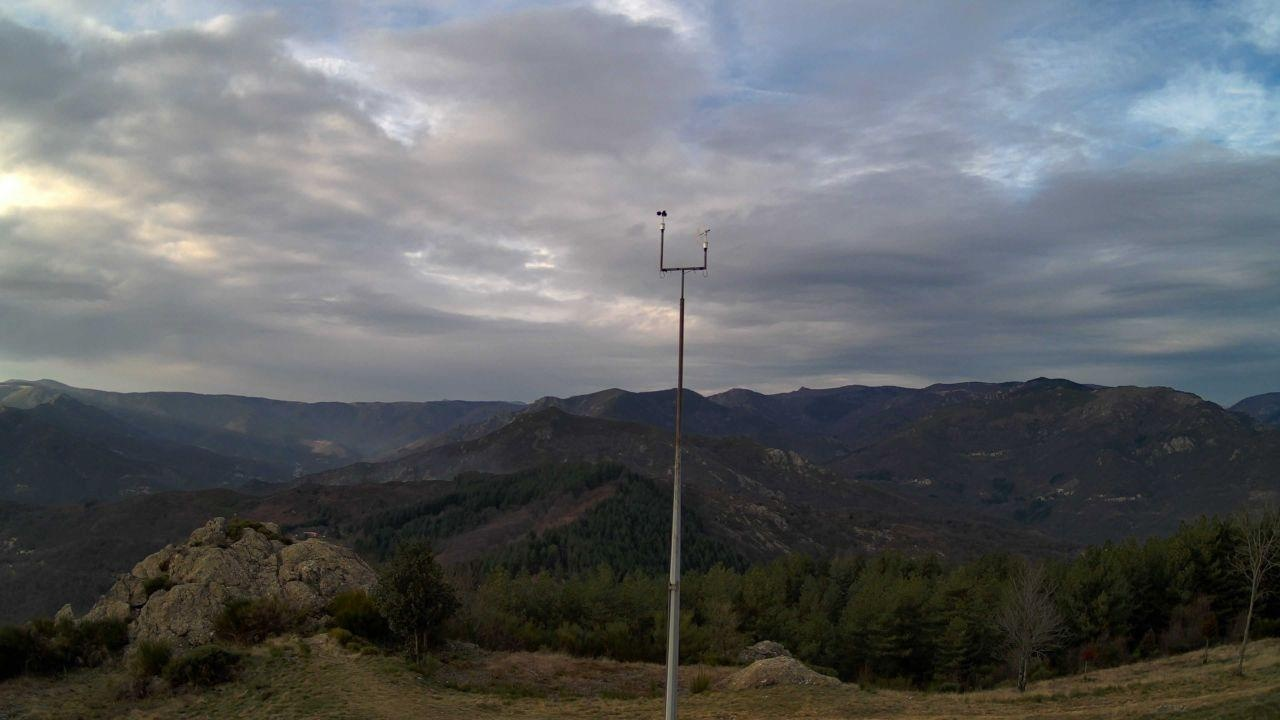
Fire: no
Smoke: no